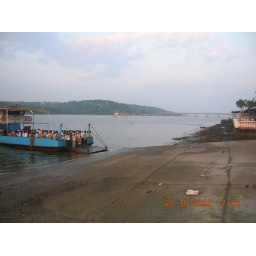
Goa Ferry Crossing - Cruising boat & Mondovi bridge seen in background